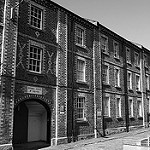
Scene: Outdoor